Robin van Persie

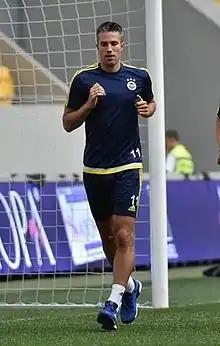
Van Persie warming up for Fenerbahçe before a match against Shakhtar Donetsk in 2015

On 15 August 2012, Arsenal announced they had agreed terms with Manchester United for his transfer, but Van Persie had yet to agree to personal terms with the club. On 17 August, Van Persie transferred to Manchester United for an initial £22.5 million, with an additional £1.5 million to follow if United won a Premier League or Champions League title within the next four years. He signed a four-year contract, keeping him at the club until June 2016. Van Persie chose the number 20 shirt after assistant coach René Meulensteen convinced him that he would help secure Manchester United's 20th league title.